Irinjalakuda

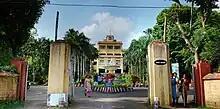
Christ College

Thrissur Rural Police office started functioning at Irinjalakuda on 14 May 2023. It was inaugurated by Kerala Chief Minister Pinarayi Vijayan.